Monument of the Great October Revolution (Rostov-on-Don)

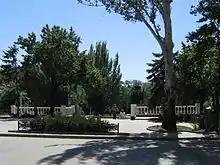

Monument of the Great October Revolution is a bronze monument dedicated to the October Revolution and establishment of the Soviet rule in Rostov-on-Don. Sculptor V. Dubovik and architect E. Polyanskiy created design of the sculptures of three men: a soldier, a seaman and a peasant. The peasant keeps the flag flying. The seaman take purchase on a rifle. The sculptures stands on the red granitical 4.5-metre pedestal. By design, general appearance of the monument symbolize steadfastness of the triumph of the Revolution. The sculpture composition was opened in 1979. It is located at the spot where a rally for establishment of the Soviet rule in the city took place on October 26, 1917. The front of the base carries a bronze plaque reminding about this event: